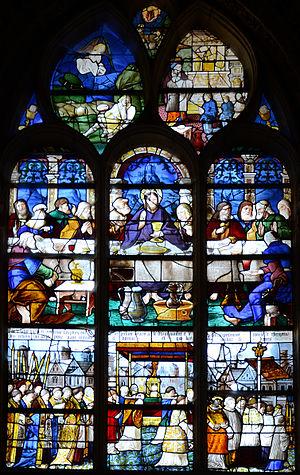
Église Notre-Dame de Caudebec-en-Caux, Seine Maritime, France This building is indexed in the Base Mérimée, a database of architectural heritage maintained by the French Ministry of Culture,
L'église Notre-Dame de Caudebec-en-Caux est la principale église de la ville de Caudebec-en-Caux, dans la vallée de la Seine, entre Rouen et Le Havre.